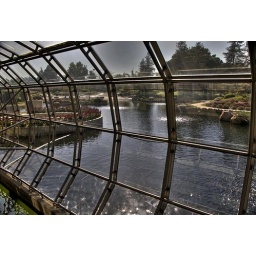
HDR version from the interior of the water reclamation plant . . .Japanese Gardens in Van Nuys, California.